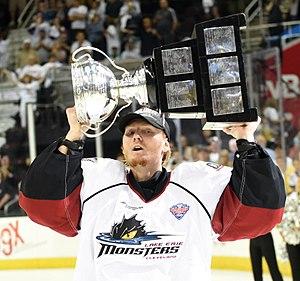
Joonas Korpisalo est un gardien de but professionnel finlandais de hockey sur glace, il joue pour les Blue Jackets de Columbus. Son père Jari est aussi joueur de hockey sur glace.